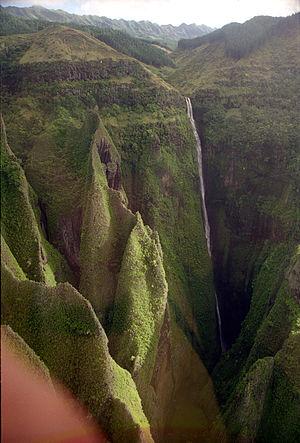
Les îles Marquises — en marquisien Fenua Enata, soit la « Terre des hommes » — forment un des cinq archipels de la Polynésie française.